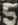
Number: 5